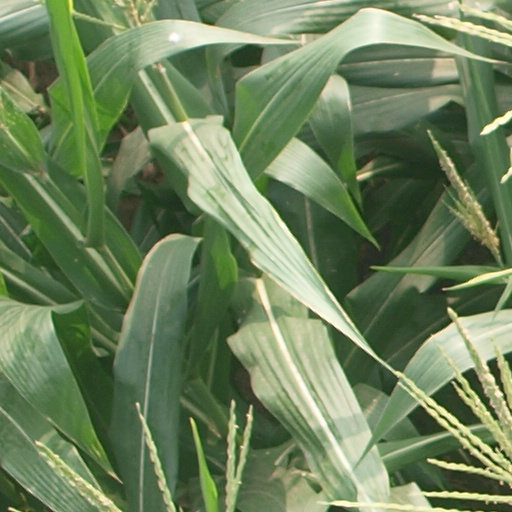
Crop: maize; corn